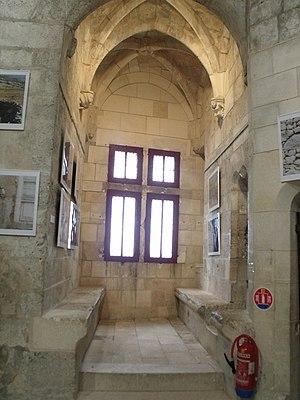
Tour Saint-Nicolas This building is classé au titre des Monuments Historiques. It is indexed in the Base Mérimée, a database of architectural heritage maintained by the French Ministry of Culture,
La tour Saint-Nicolas est, avec la tour de la Chaîne et la tour de la Lanterne, l'une des trois tours du front de mer de La Rochelle, et l'une des deux tours emblématiques du Vieux-Port, dont elle constitue la majestueuse porte d'entrée. Elle a assuré pendant cinq siècles la défense de la passe et a servi de point d’attache à la chaîne, tendue depuis l’autre rive, et qui servait à interdire l'accès du port. Elle a été classée au titre des monuments historiques par arrêté du 17 février 1879.